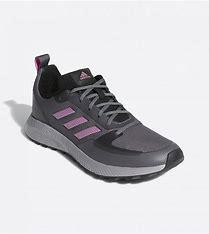
Brand: Adidas
Model: Runfalcon 2